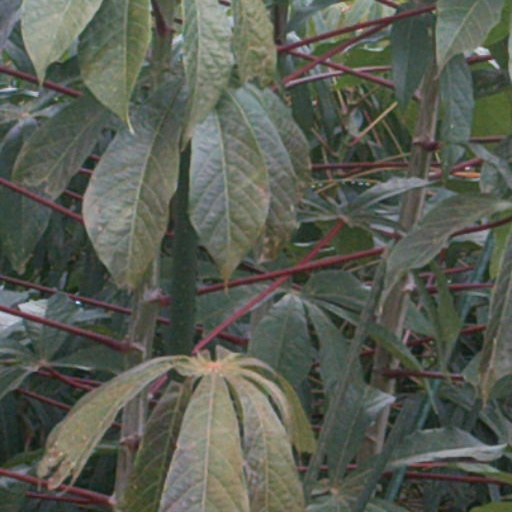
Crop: cassava